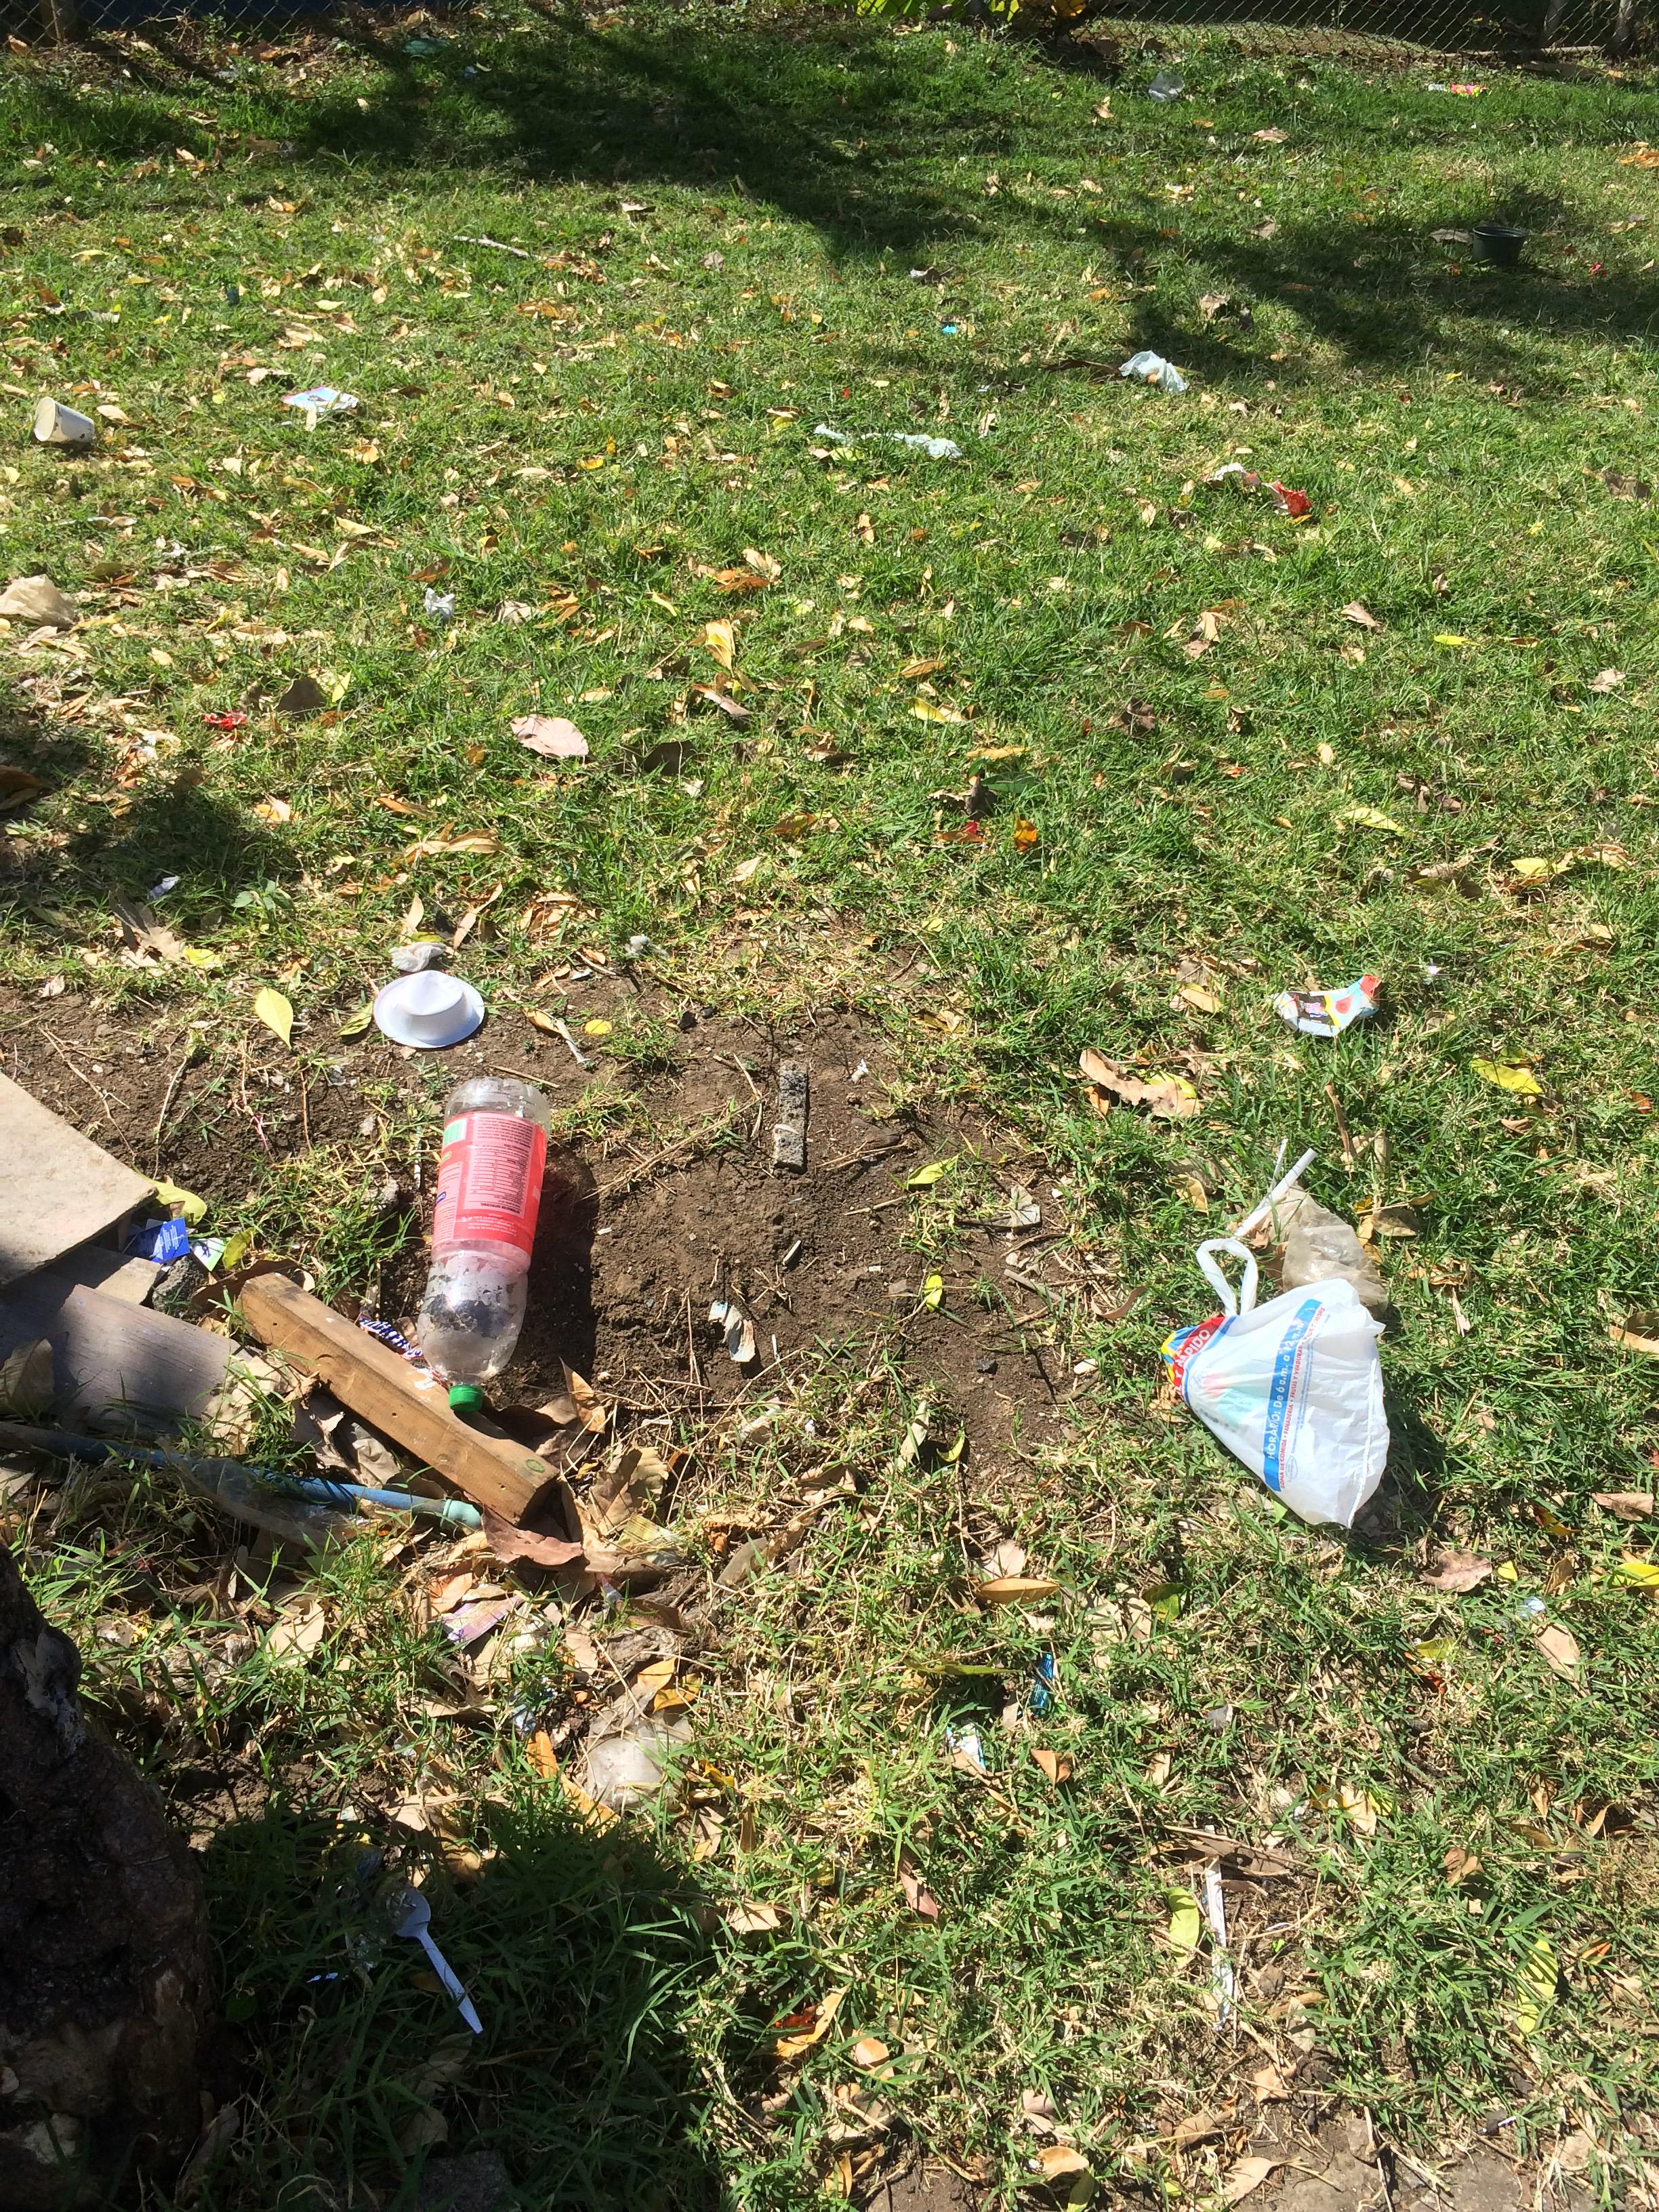
Object: Single-use carrier bag (Plastic bag & wrapper)

Object: Plastic film (Plastic bag & wrapper)

Object: Other plastic wrapper (Plastic bag & wrapper)

Object: Other plastic wrapper (Plastic bag & wrapper)

Object: Plastic film (Plastic bag & wrapper)

Object: Plastic utensils (Plastic utensils)

Object: Clear plastic bottle (Bottle)

Object: Spread tub (Plastic container)

Object: Tissues (Paper)

Object: Tissues (Paper)

Object: Other carton (Carton)

Object: Unlabeled litter (Unlabeled litter)

Object: Unlabeled litter (Unlabeled litter)

Object: Unlabeled litter (Unlabeled litter)

Object: Unlabeled litter (Unlabeled litter)

Object: Unlabeled litter (Unlabeled litter)

Object: Unlabeled litter (Unlabeled litter)

Object: Unlabeled litter (Unlabeled litter)

Object: Other plastic (Other plastic)

Object: Unlabeled litter (Unlabeled litter)

Object: Other plastic (Other plastic)

Object: Plastic straw (Straw)

Object: Paper cup (Cup)

Object: Plastic bottle cap (Bottle cap)